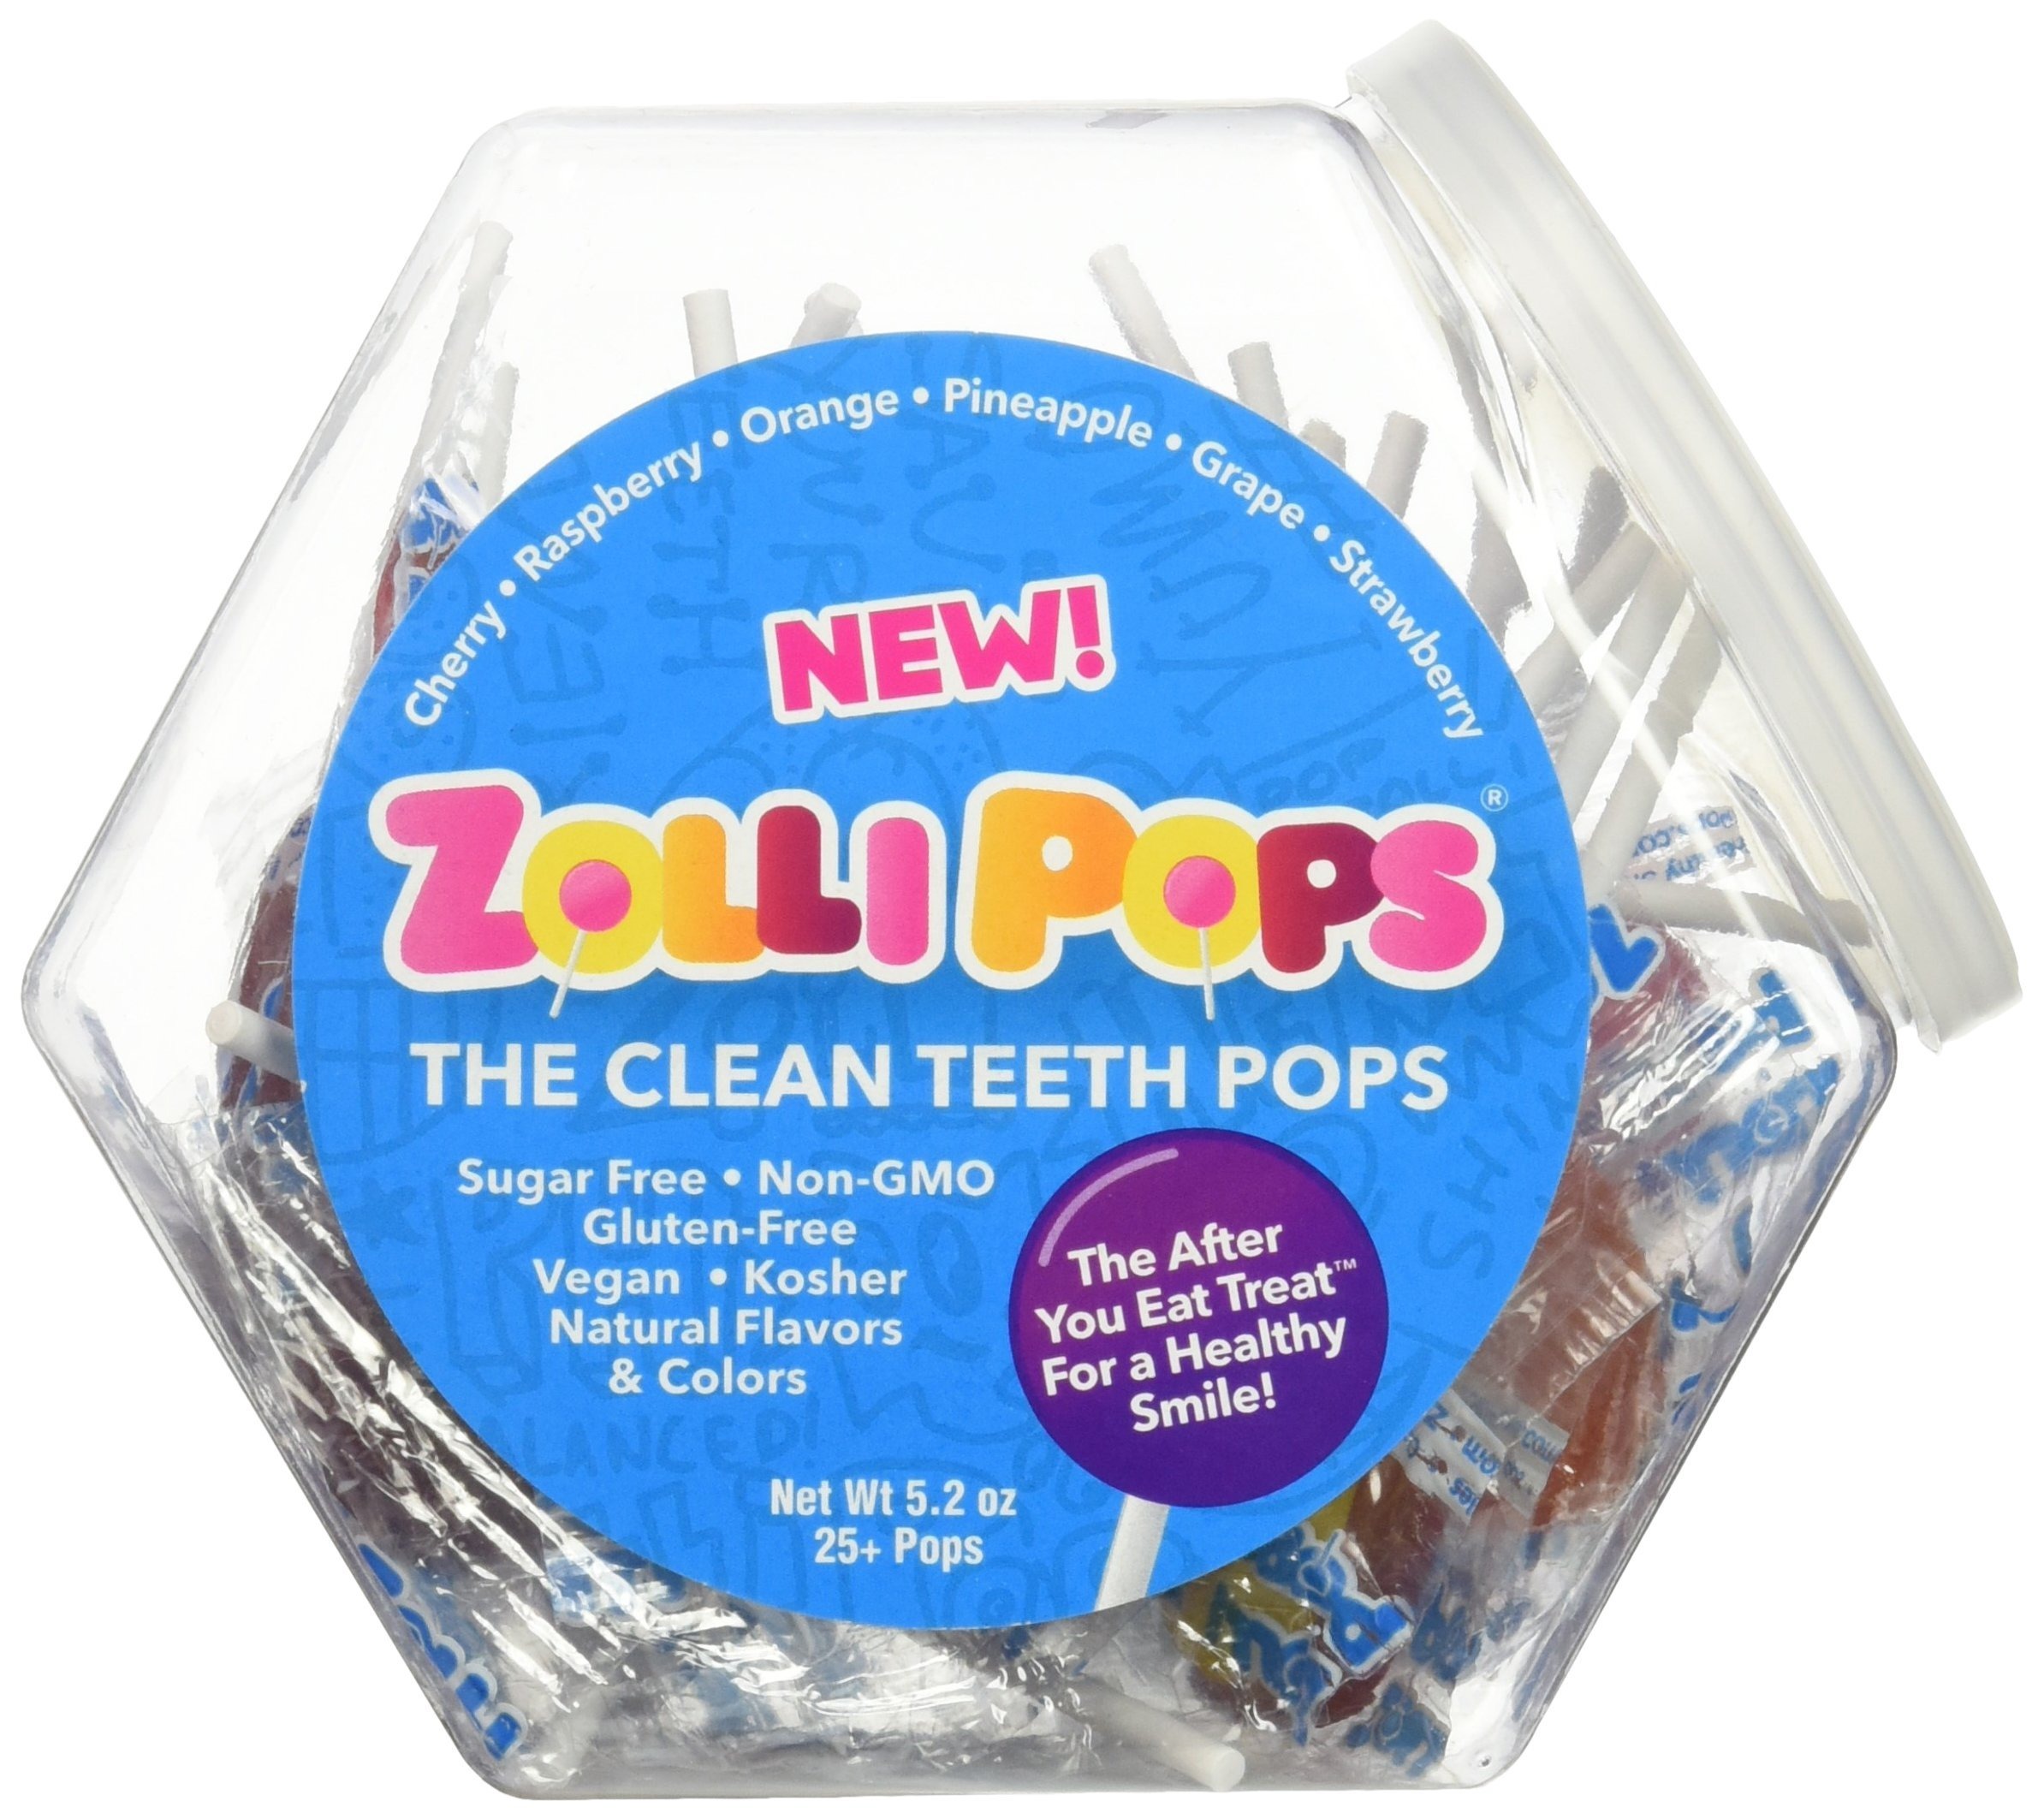
Item Name: Zollipops Clean Teeth Lollipops, Anti Cavity Lollipops, Delicious Assorted Flavors, Variety, 5.2 Ounce (Pack of 1)
Bullet Point 1: Dental-Friendly Lollipops: Zolli Pops are dentist-approved and designed to promote oral health, offering a delicious way to enjoy candy while maintaining clean teeth.
Bullet Point 2: Assorted Flavors: Experience a delightful variety of flavors in every pack, ensuring a tasty and satisfying experience for those with diverse taste preferences.
Bullet Point 3: Kid-Friendly and Parent-Approved: Loved by kids and approved by parents, Zolli Pops offer a balance of great taste and dental benefits, making them a smart choice for the whole family.
Bullet Point 4: Sugar-Free Goodness: Enjoy guilt-free indulgence with Zolli Pops, as they are sugar-free, making them a smart choice for those looking to reduce sugar intake without sacrificing taste.
Bullet Point 5: Convenient On-the-Go Pack: Packaged for convenience, these lollipops are ideal for on-the-go enjoyment, whether in your bag, pocket, or as a delightful addition to your candy dish at home.
Value: 5.2
Unit: Ounce

Price: 7.41